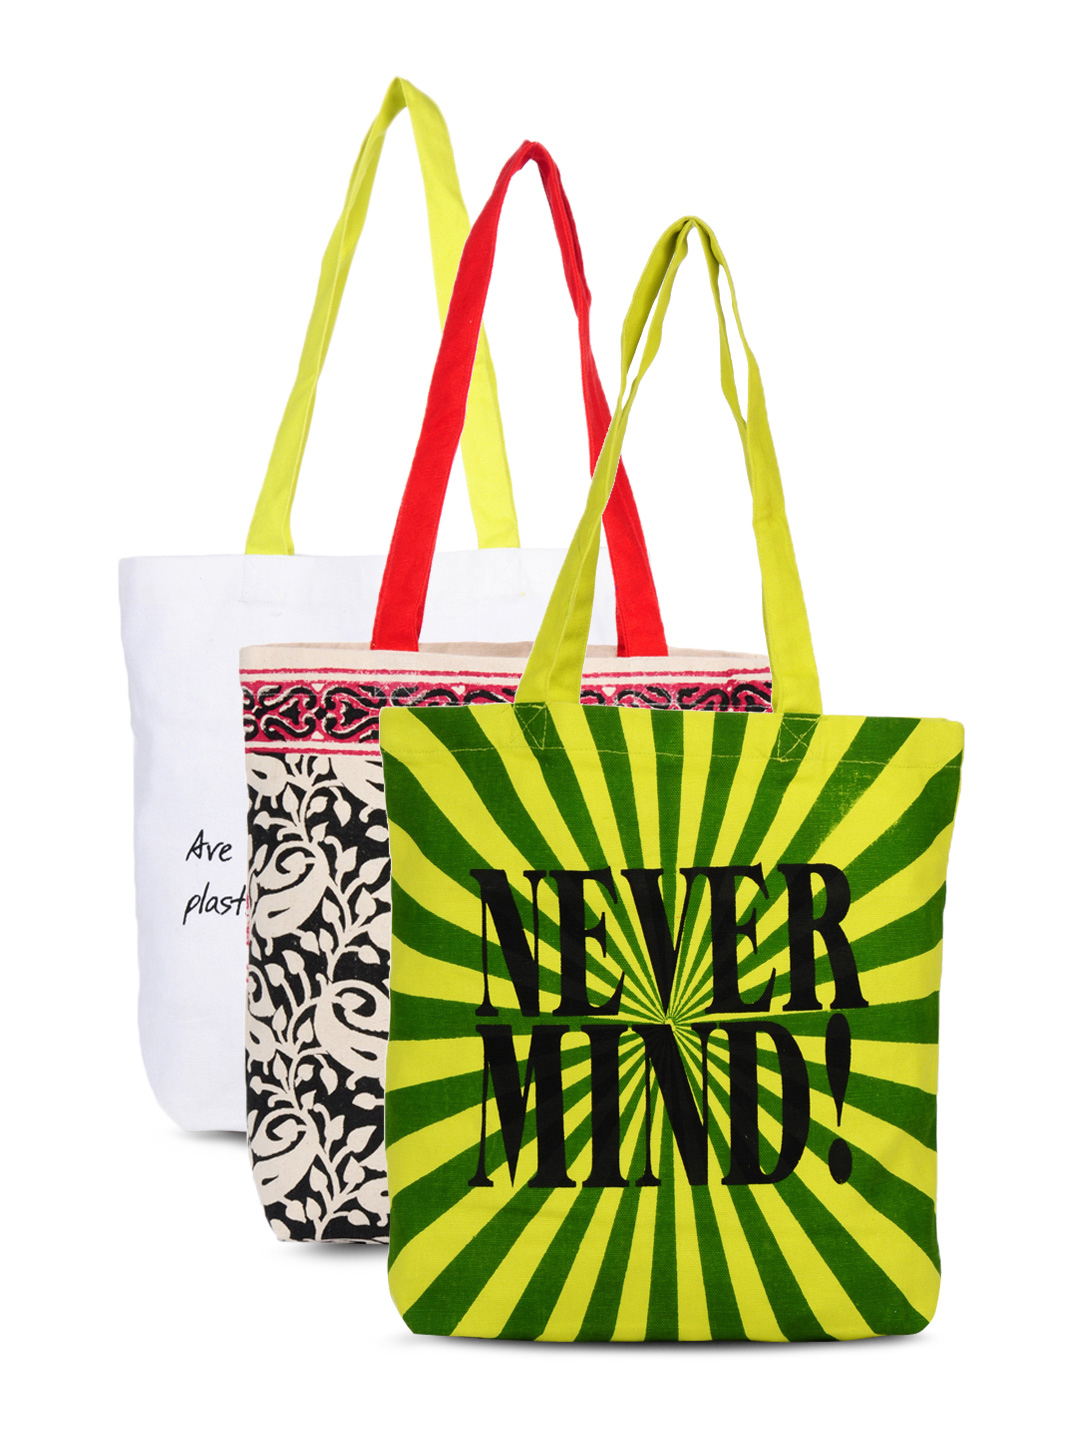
Be For Bag Women Pack of 3 Bag
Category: Accessories / Bags / Handbags
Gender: Women
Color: White
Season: Summer 2015
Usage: Casual